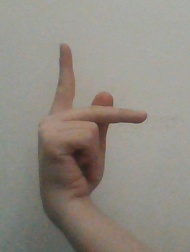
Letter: dha